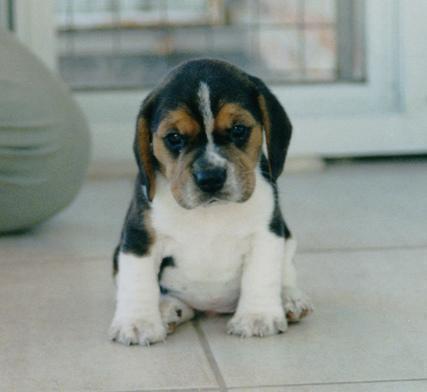
beagle